Banteay Kdei

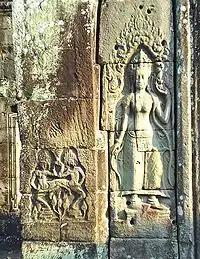
Frescoes of Apsara Devata

The third enclosure has a gopura which has a cruciform plan. It has pillars which are crossed by vaults. There are three passages in this enclosure, two on either side are independent, with laterite walls. The niches here have small figurines, and large apsara devatas in single poses or in pairs of dancing poses. Large Buddha images, in an internal courtyard of this enclosure, have been defaced by vandals. A paved access from here leads to the main shrine, which comprises two galleried enclosures. At the entrance to these enclosures, from the eastern end, is the "Hall of Dancers", which has four open courtyards and the pillars have fine carvings of apsaras.